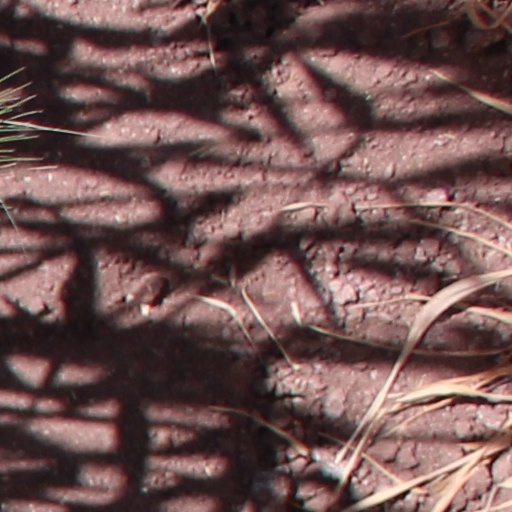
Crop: wheat